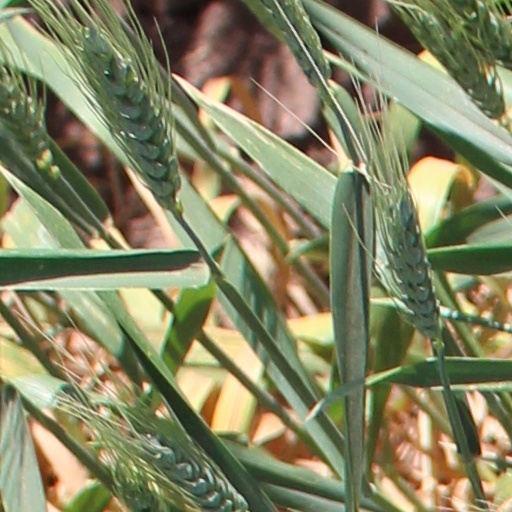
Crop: wheat